Sean Spicer

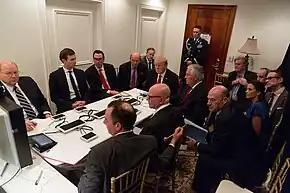
Spicer (behind Trump's shoulder in the corner) during the April 2017 Syrian missile strike operation

Two days later on January 23, 2017, Spicer held his first official White House press conference and took questions from reporters. When Spicer was asked about attendance at the inauguration, he said that his definition of a viewing audience also included individuals who watched the event on television as well as on social media online. He claimed that online viewership must have been in the "tens of millions".